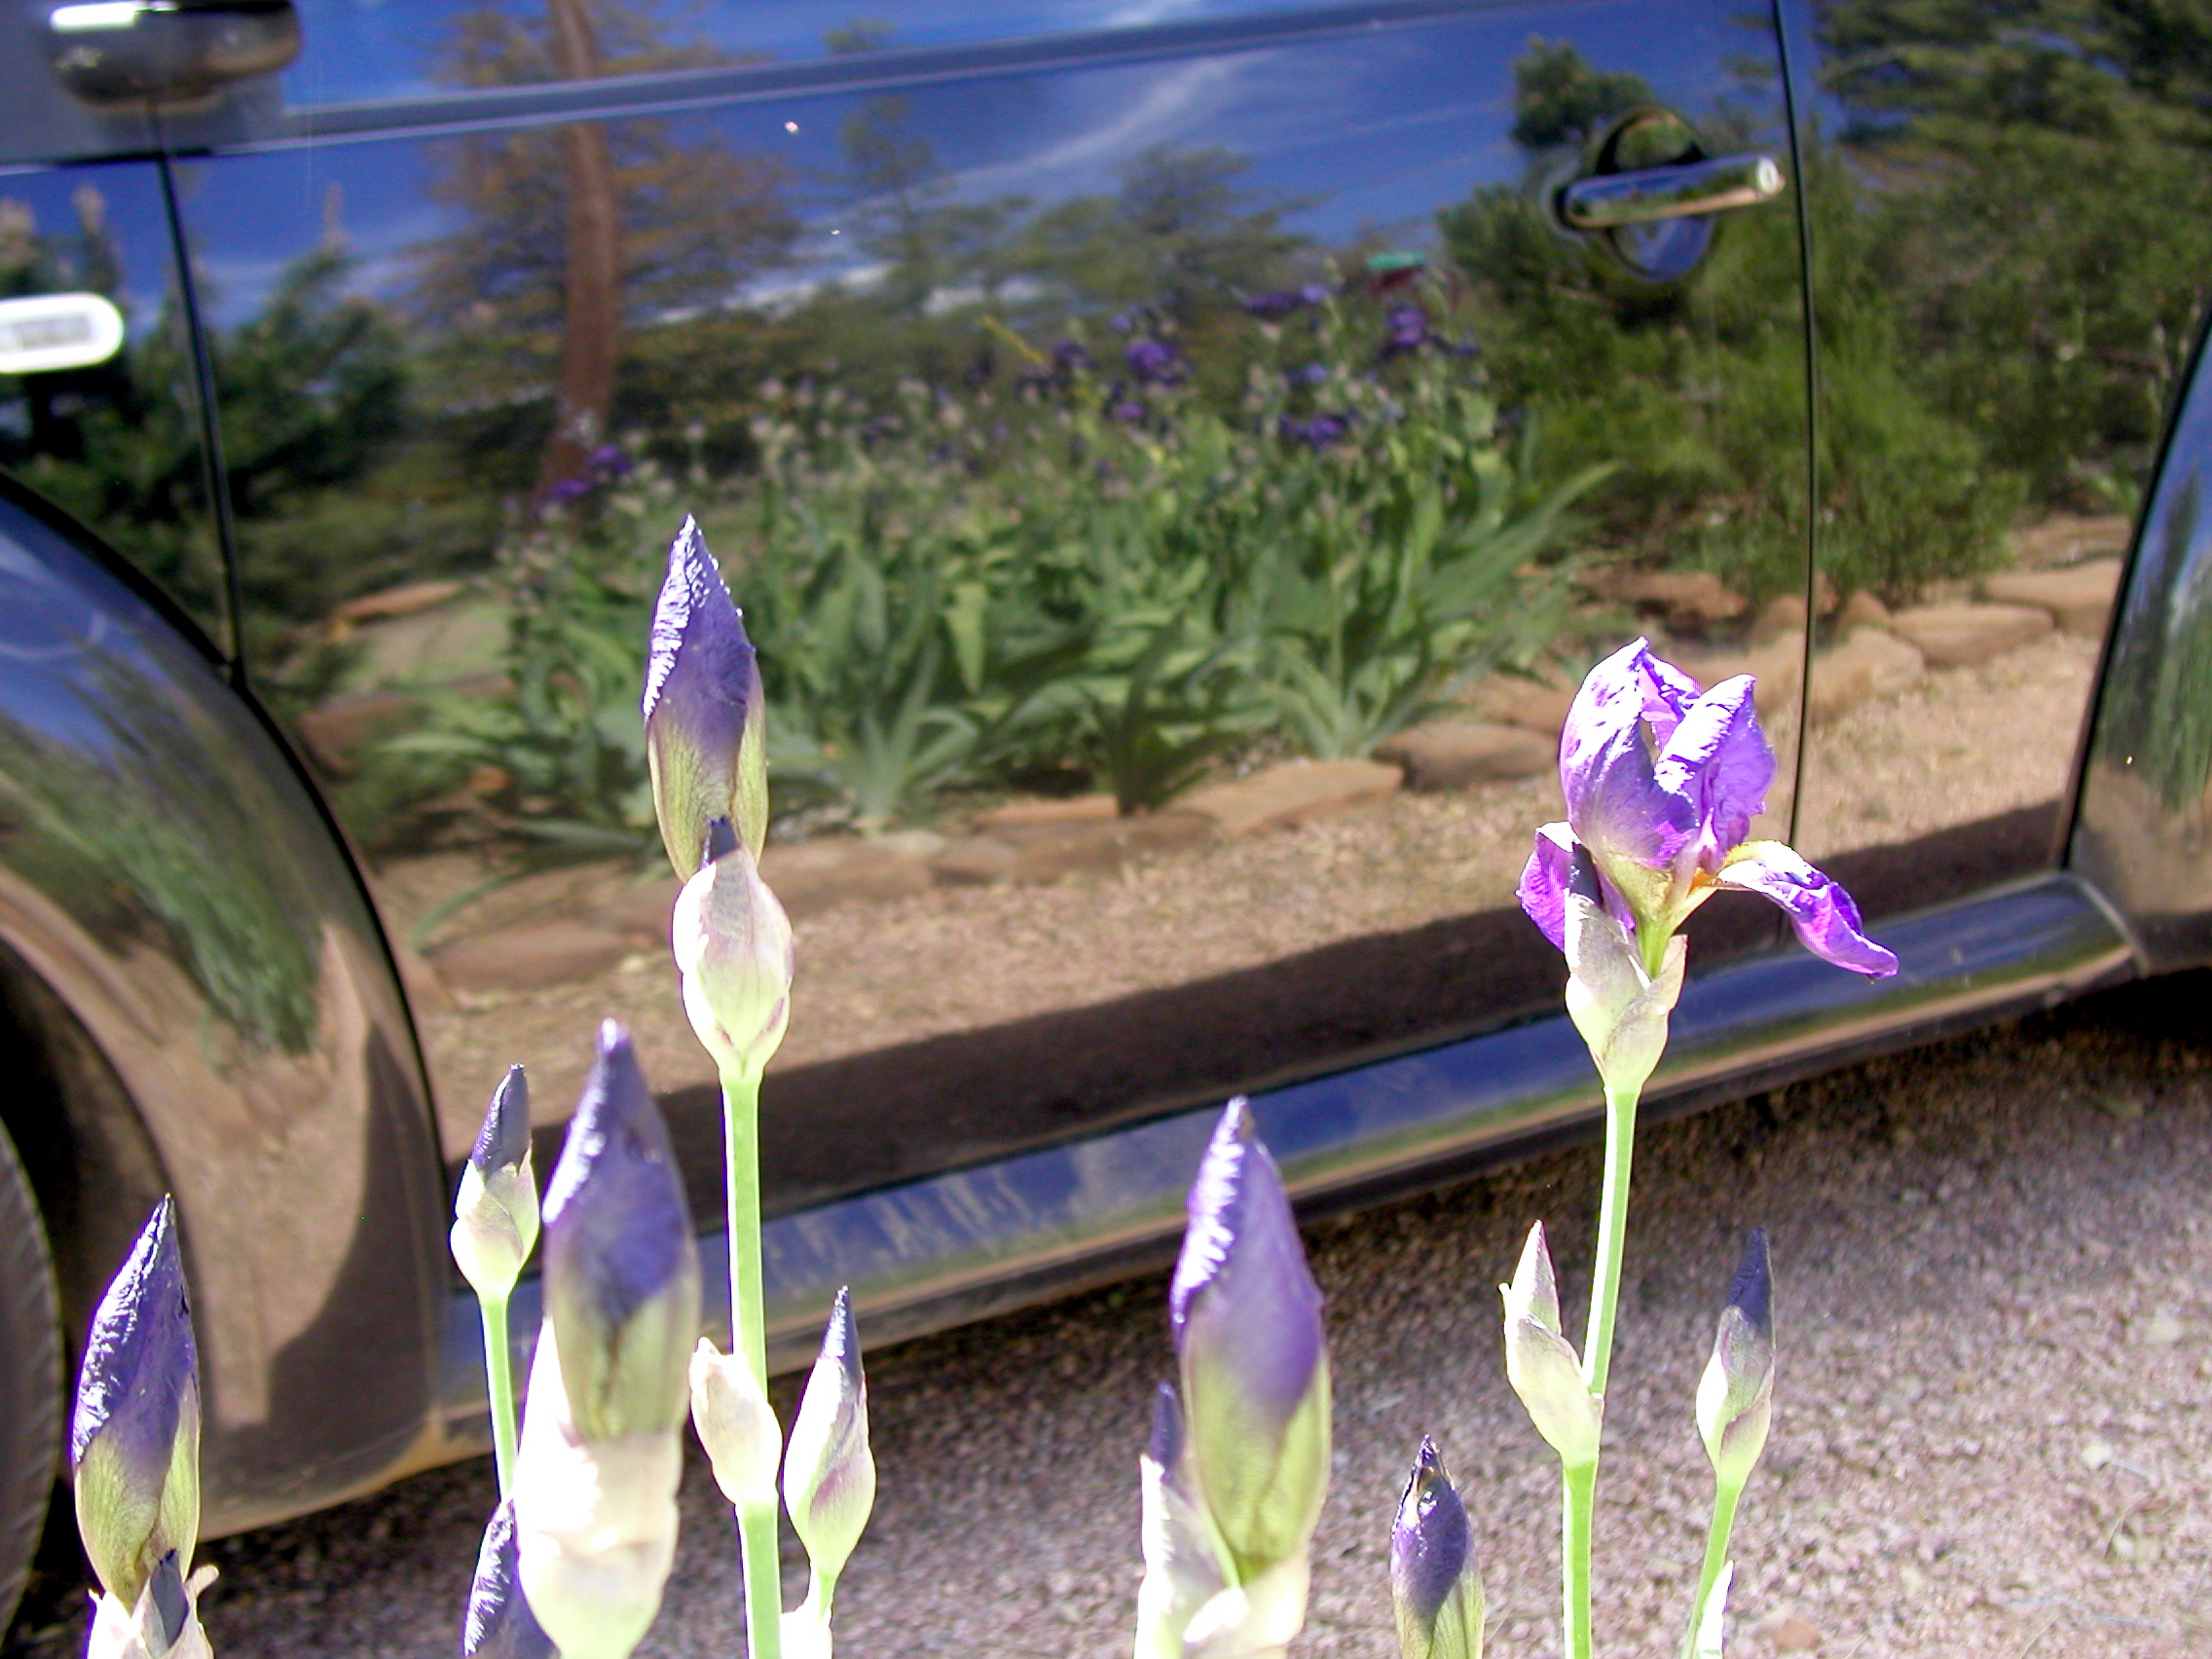
flower, strawberryaz